Ángel Parra Trío

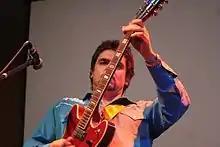
Ángel Parra playing in 2008

Ángel Parra Trío is a Chilean jazz band led by guitarist and composer Ángel Parra Jr. and created in 1989.